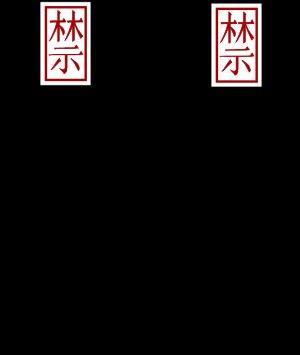
Pain est un « personnage » fictif du manga Naruto.